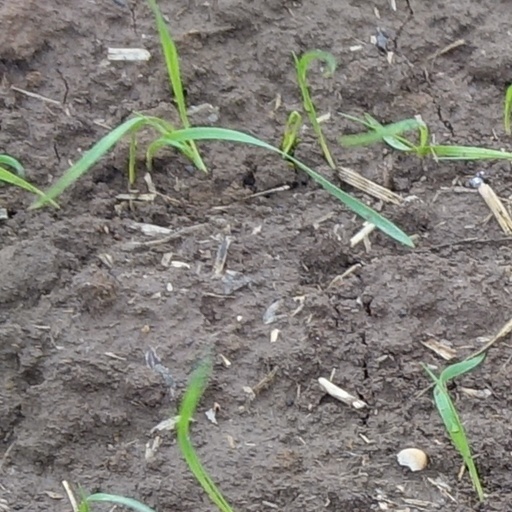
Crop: wheat